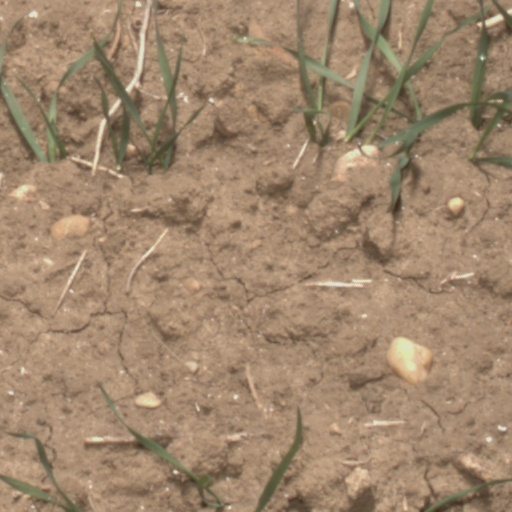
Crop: wheat